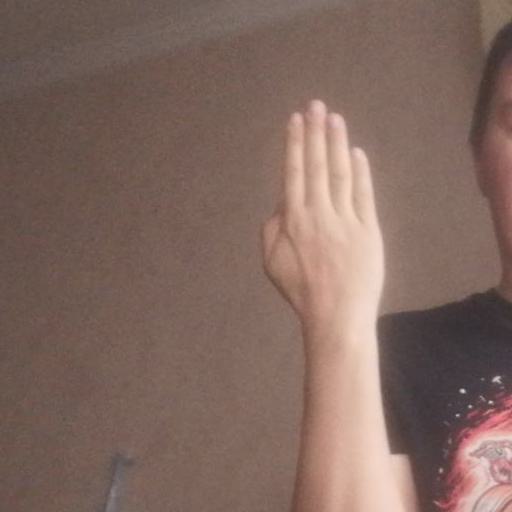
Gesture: stop_inverted